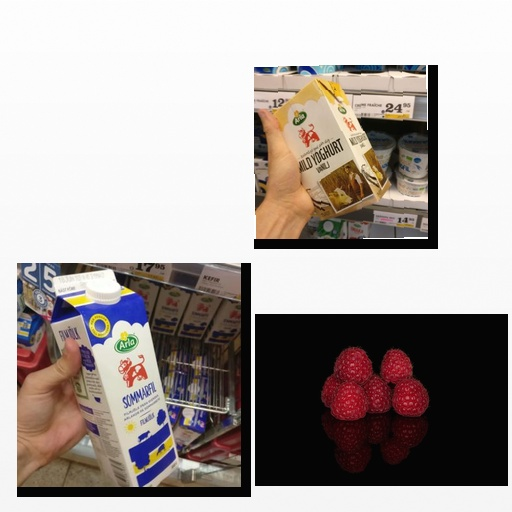
Food items: vanilla_yogurt, sour_milk, raspberry